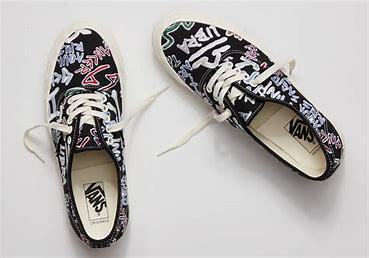
Brand: Vans
Model: OG Authentic LX